George Grey Turner

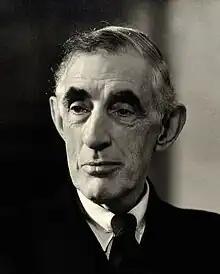
George Grey Turner in 1947

George Grey Turner (8 September 1877 – 24 August 1951) was an English surgeon.